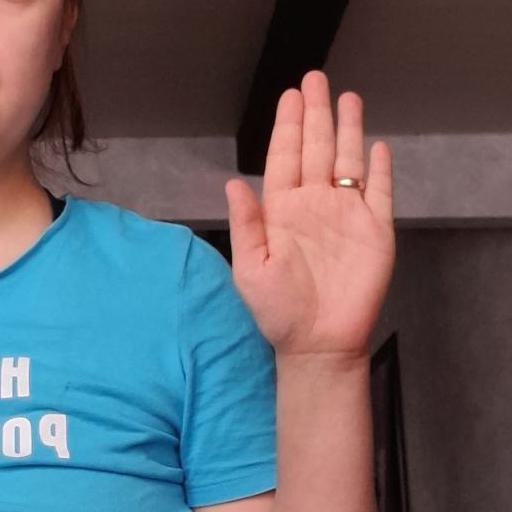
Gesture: stop